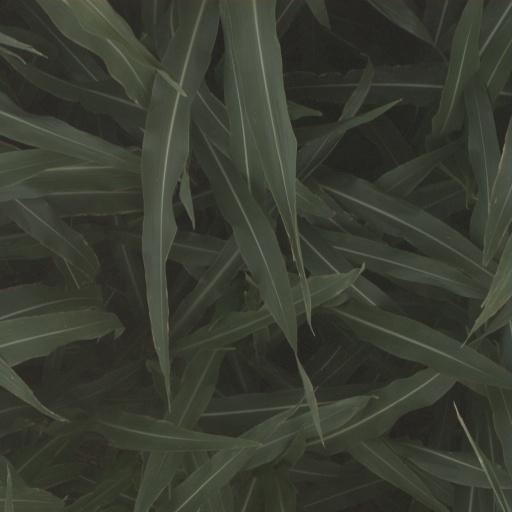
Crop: sorghum